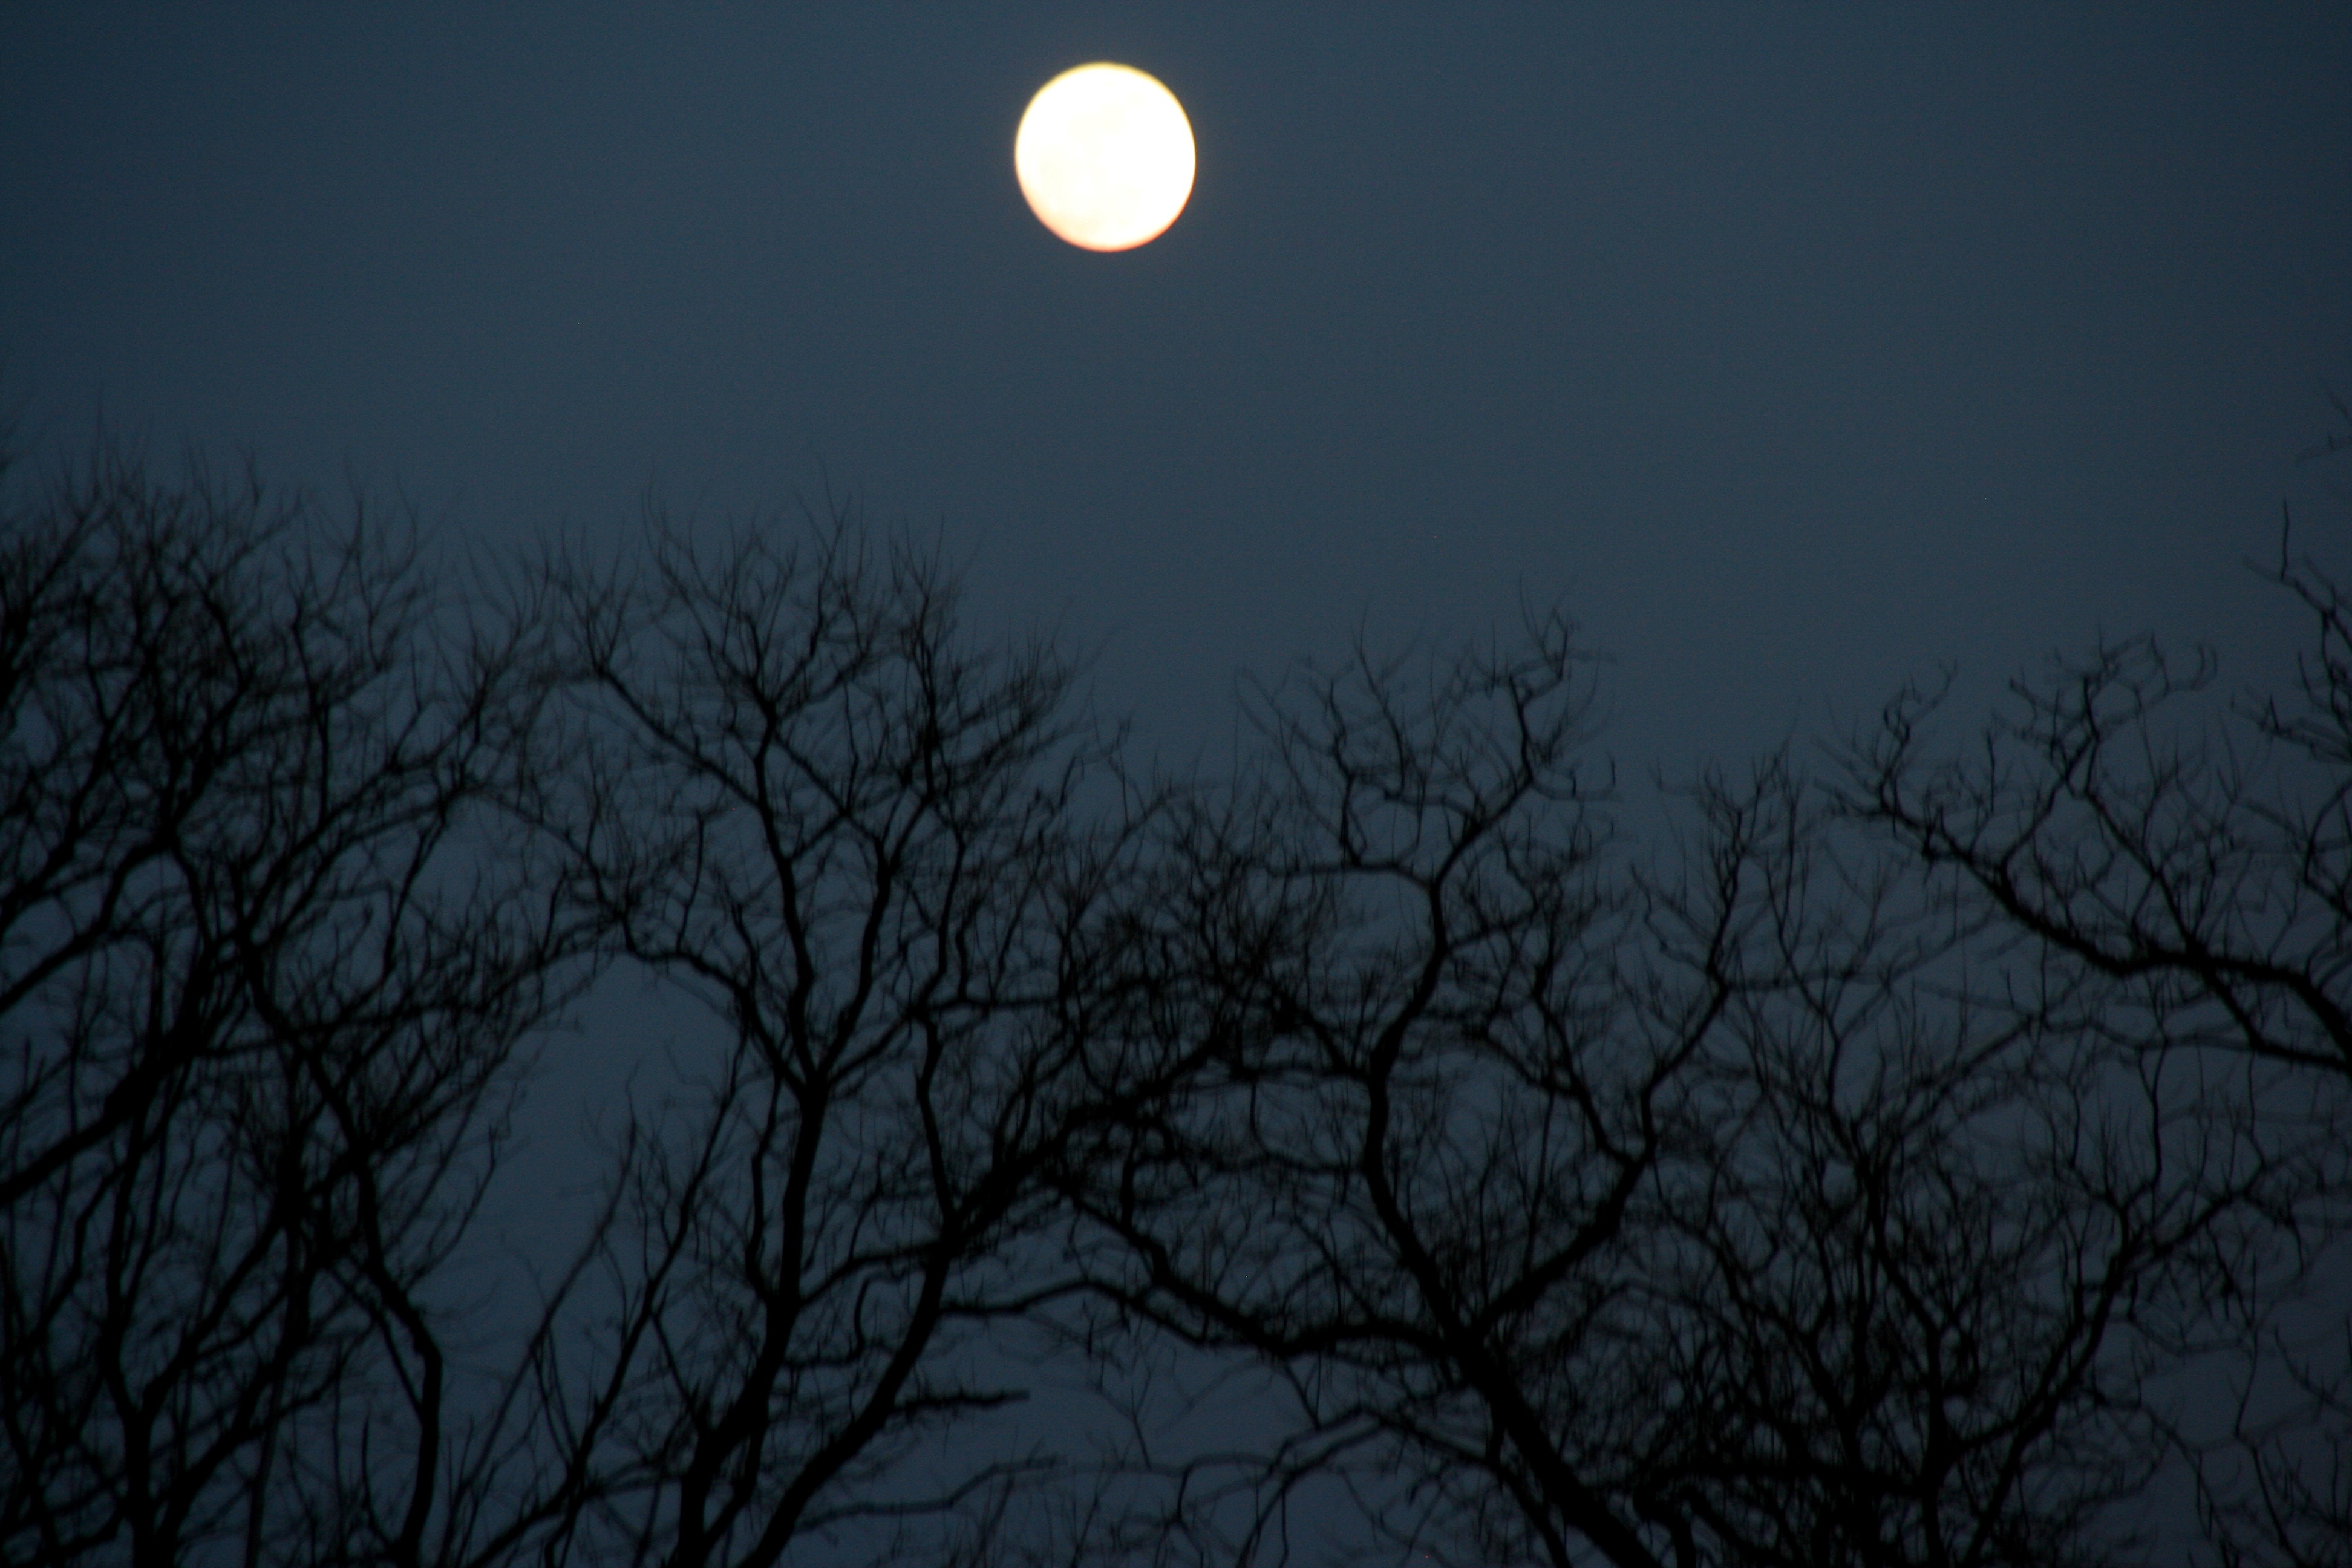
tree, branch, cloud, sky, night, sunlight, dawn, atmosphere, dusk, evening, darkness, moon, full moon, moonlight, shadows, crescent, astronomical object, atmospheric phenomenon, celestial event